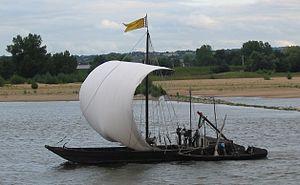
La boule de fort est un jeu de boule traditionnel en Val de Loire et aux frontières de cette région. La boule utilisée a son centre de gravité légèrement décalé par rapport à la bande de roulement, ce qui a pour conséquence qu'elle ne suit jamais une trajectoire rectiligne, tandis que le terrain aux bords relevés, extrêmement « roulant », la fait en outre lentement zigzaguer.
Cette page liste des types de bateaux avec un classement par ordre alphabétique. Dans la mesure du possible, les éléments sont illustrés avec une image représentative. Par ailleurs, les bateaux n'ayant pas encore d'article sur l'encyclopédie sont décrits succinctement. Les navires individuels sont classés dans la catégorie Nom de bateau.
La gabare ou gabarre est un type de bateau traditionnel destiné au transport de marchandises. Deux types de navires sont désignés par ce mot : les gabares fluviales et les gabares maritimes.